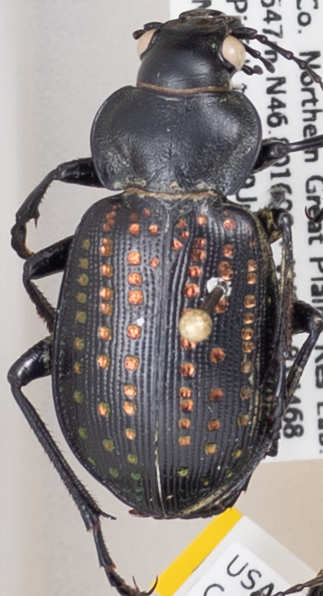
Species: Calosoma calidum
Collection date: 2019-07-09
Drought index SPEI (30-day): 0.17
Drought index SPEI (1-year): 1.28
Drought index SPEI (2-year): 1.13